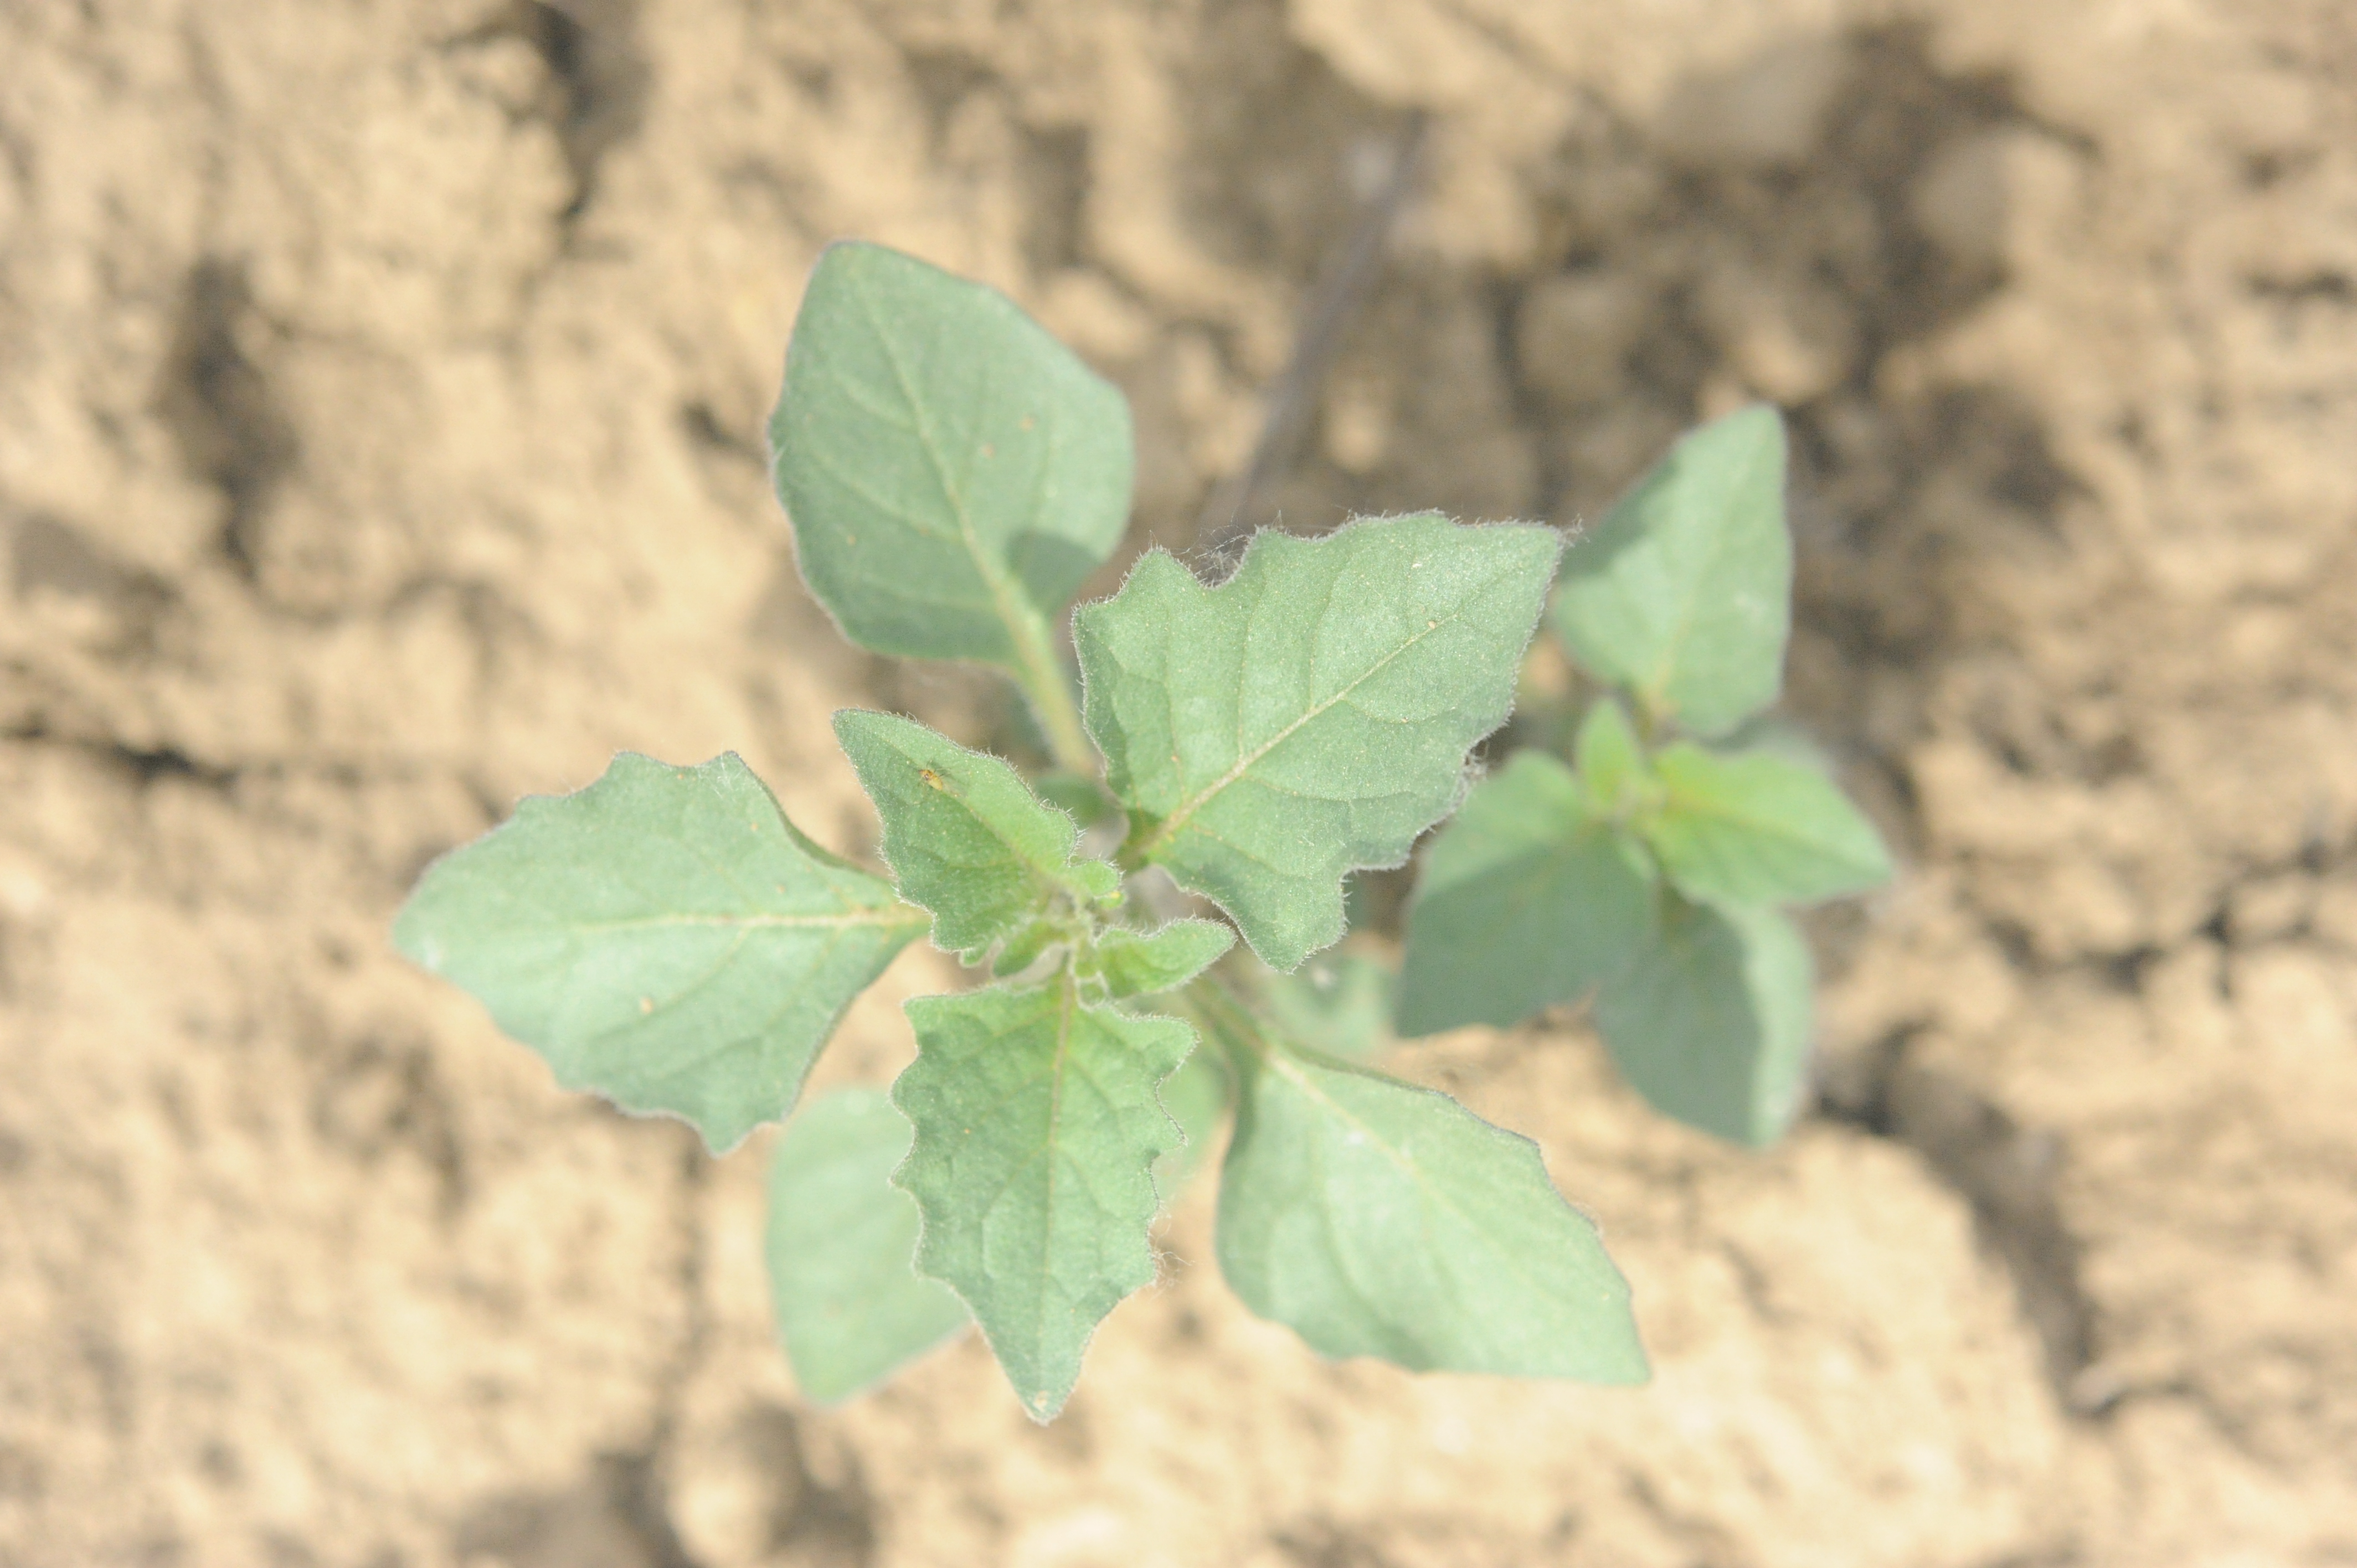
Label: black_nightshade